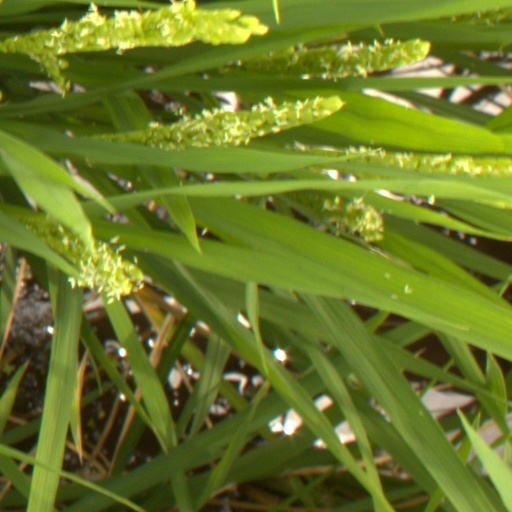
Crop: rice